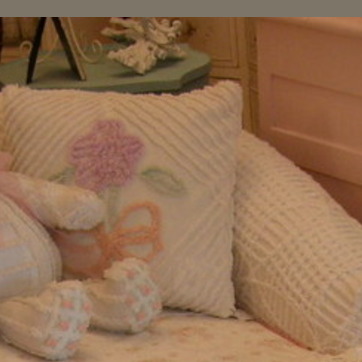
Material: fabric